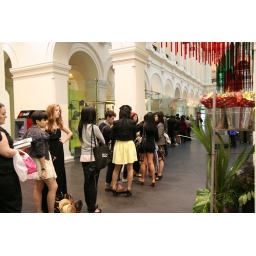
I was standing in the queue waiting for my book to be signed by Scott.....